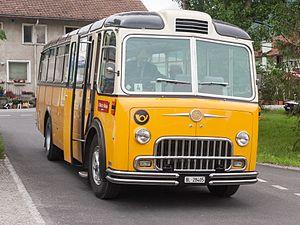
CarPostal Suisse SA, plus connue en français sous le nom CarPostal, est une entreprise de transport en commun filiale de La Poste suisse.
La Franz Brozincevic & Cie. in Wetzikon abrégée fait partie des importants constructeurs de camion, bus et trolleybus suisse.